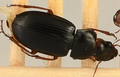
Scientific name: Harpalus paratus
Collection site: North Sterling NEON (STER), plot STER_033